Euclid Creek

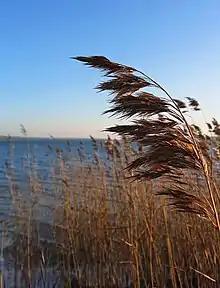
"Phragmites australis", a grass that is one of the most common invasive species along Euclid Creek

Pollution impairment of Euclid Creek worsened by 1984. Water quality was poor in all portions of the stream. Orthocladiinae (a subspecies of midge) and Oligochaeta (sludgeworms) constituted 65 percent of all fauna collected in or near the stream. The other invertebrates found in any number included caddisflies, mayflies, and stoneflies. At a sampling site near the intersection of Green and Anderson Roads, only small numbers of fish were present, and many of these were infected with fungus or were dead. The east branch of Euclid Creek exhibited the most species diversity of any segment of the stream. Its lower , however, were grossly enriched due to flows from a sewage treatment plant. Species diversity was about as good in the stream segment encompassed by the Euclid Creek Reservation, although the number of animals was much lower. This portion of Euclid Creek appeared to be significantly impacted by nonpoint sources. All fauna in the creek was found to be moderately to highly stressed by pollution.